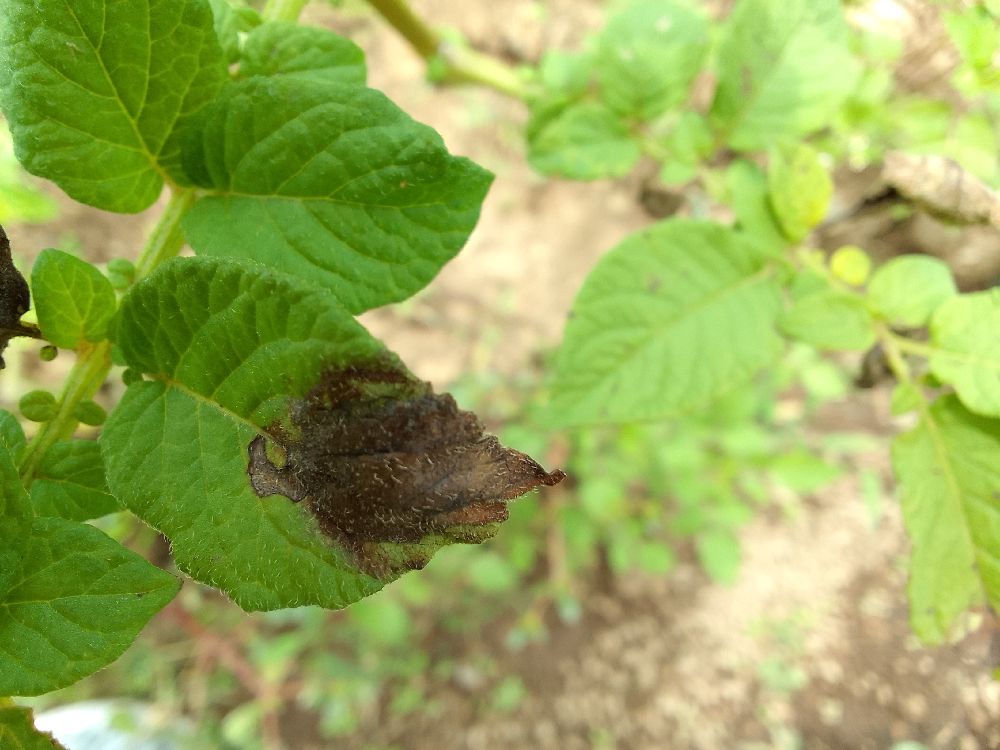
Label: Late blight